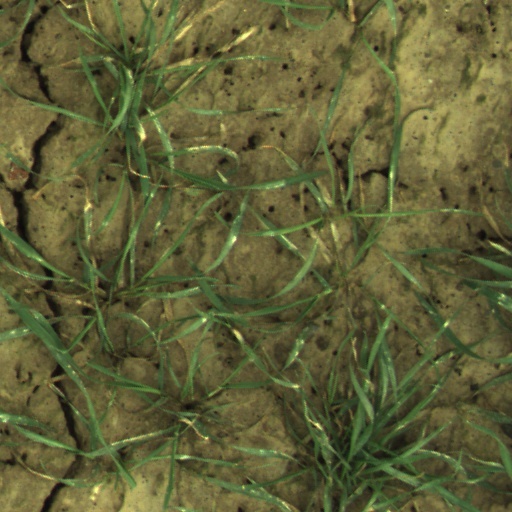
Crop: wheat